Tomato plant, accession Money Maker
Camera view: horizontal (90 deg, fisheye); turntable rotation: 300 degrees
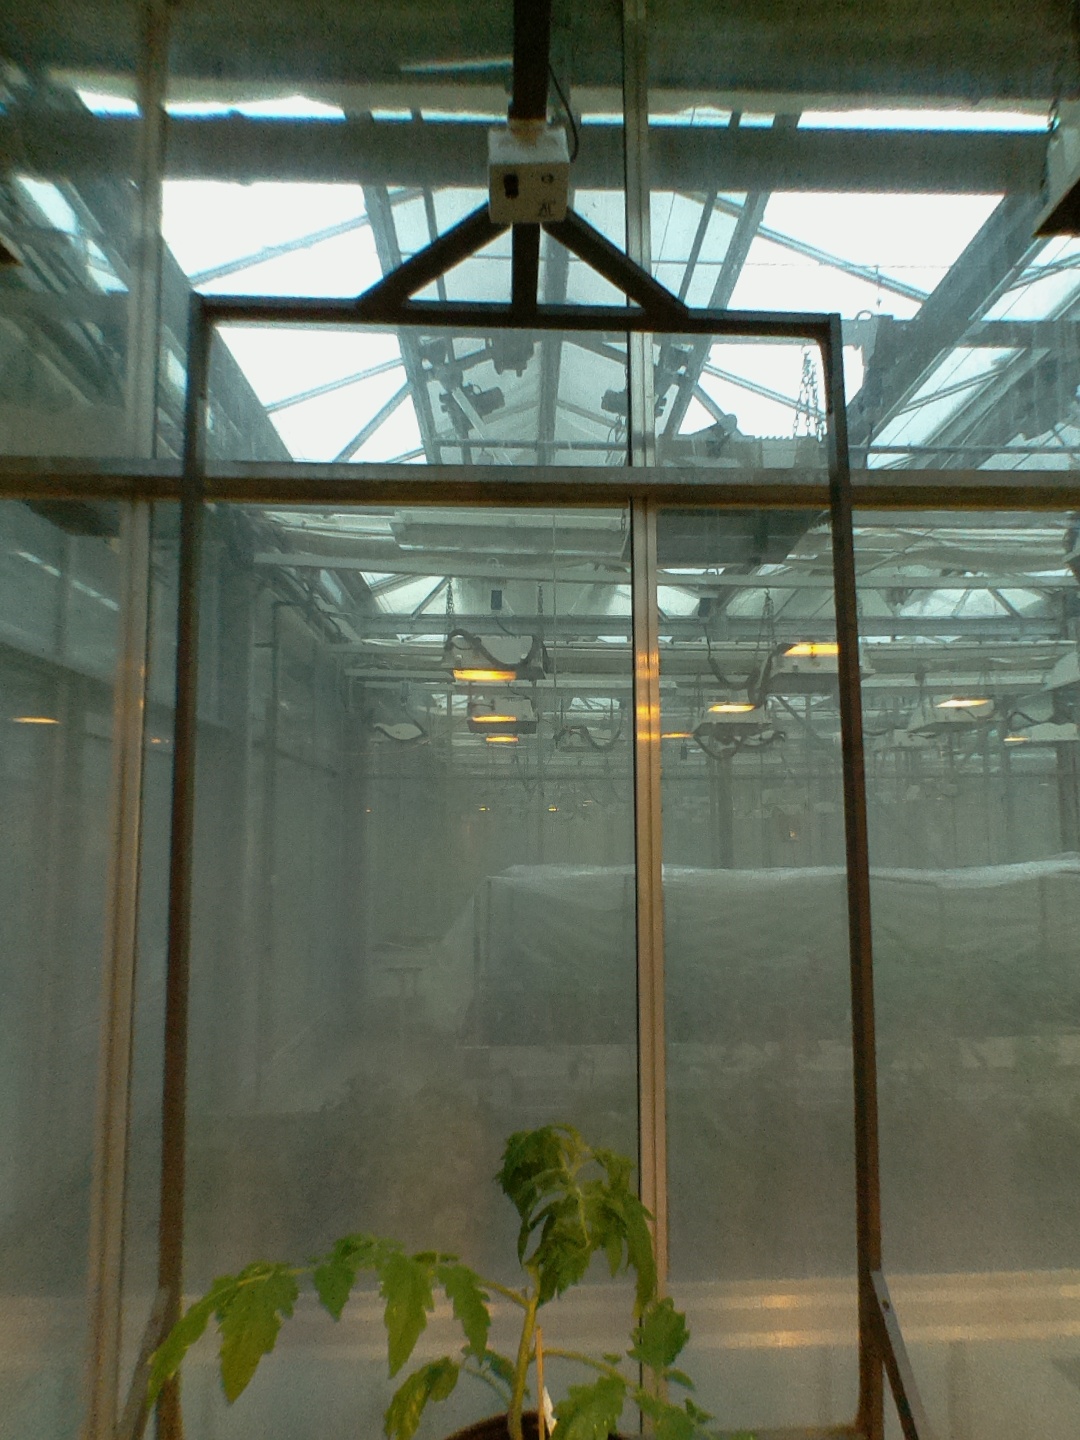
BBCH growth stage 13: 6 of true leaves visible